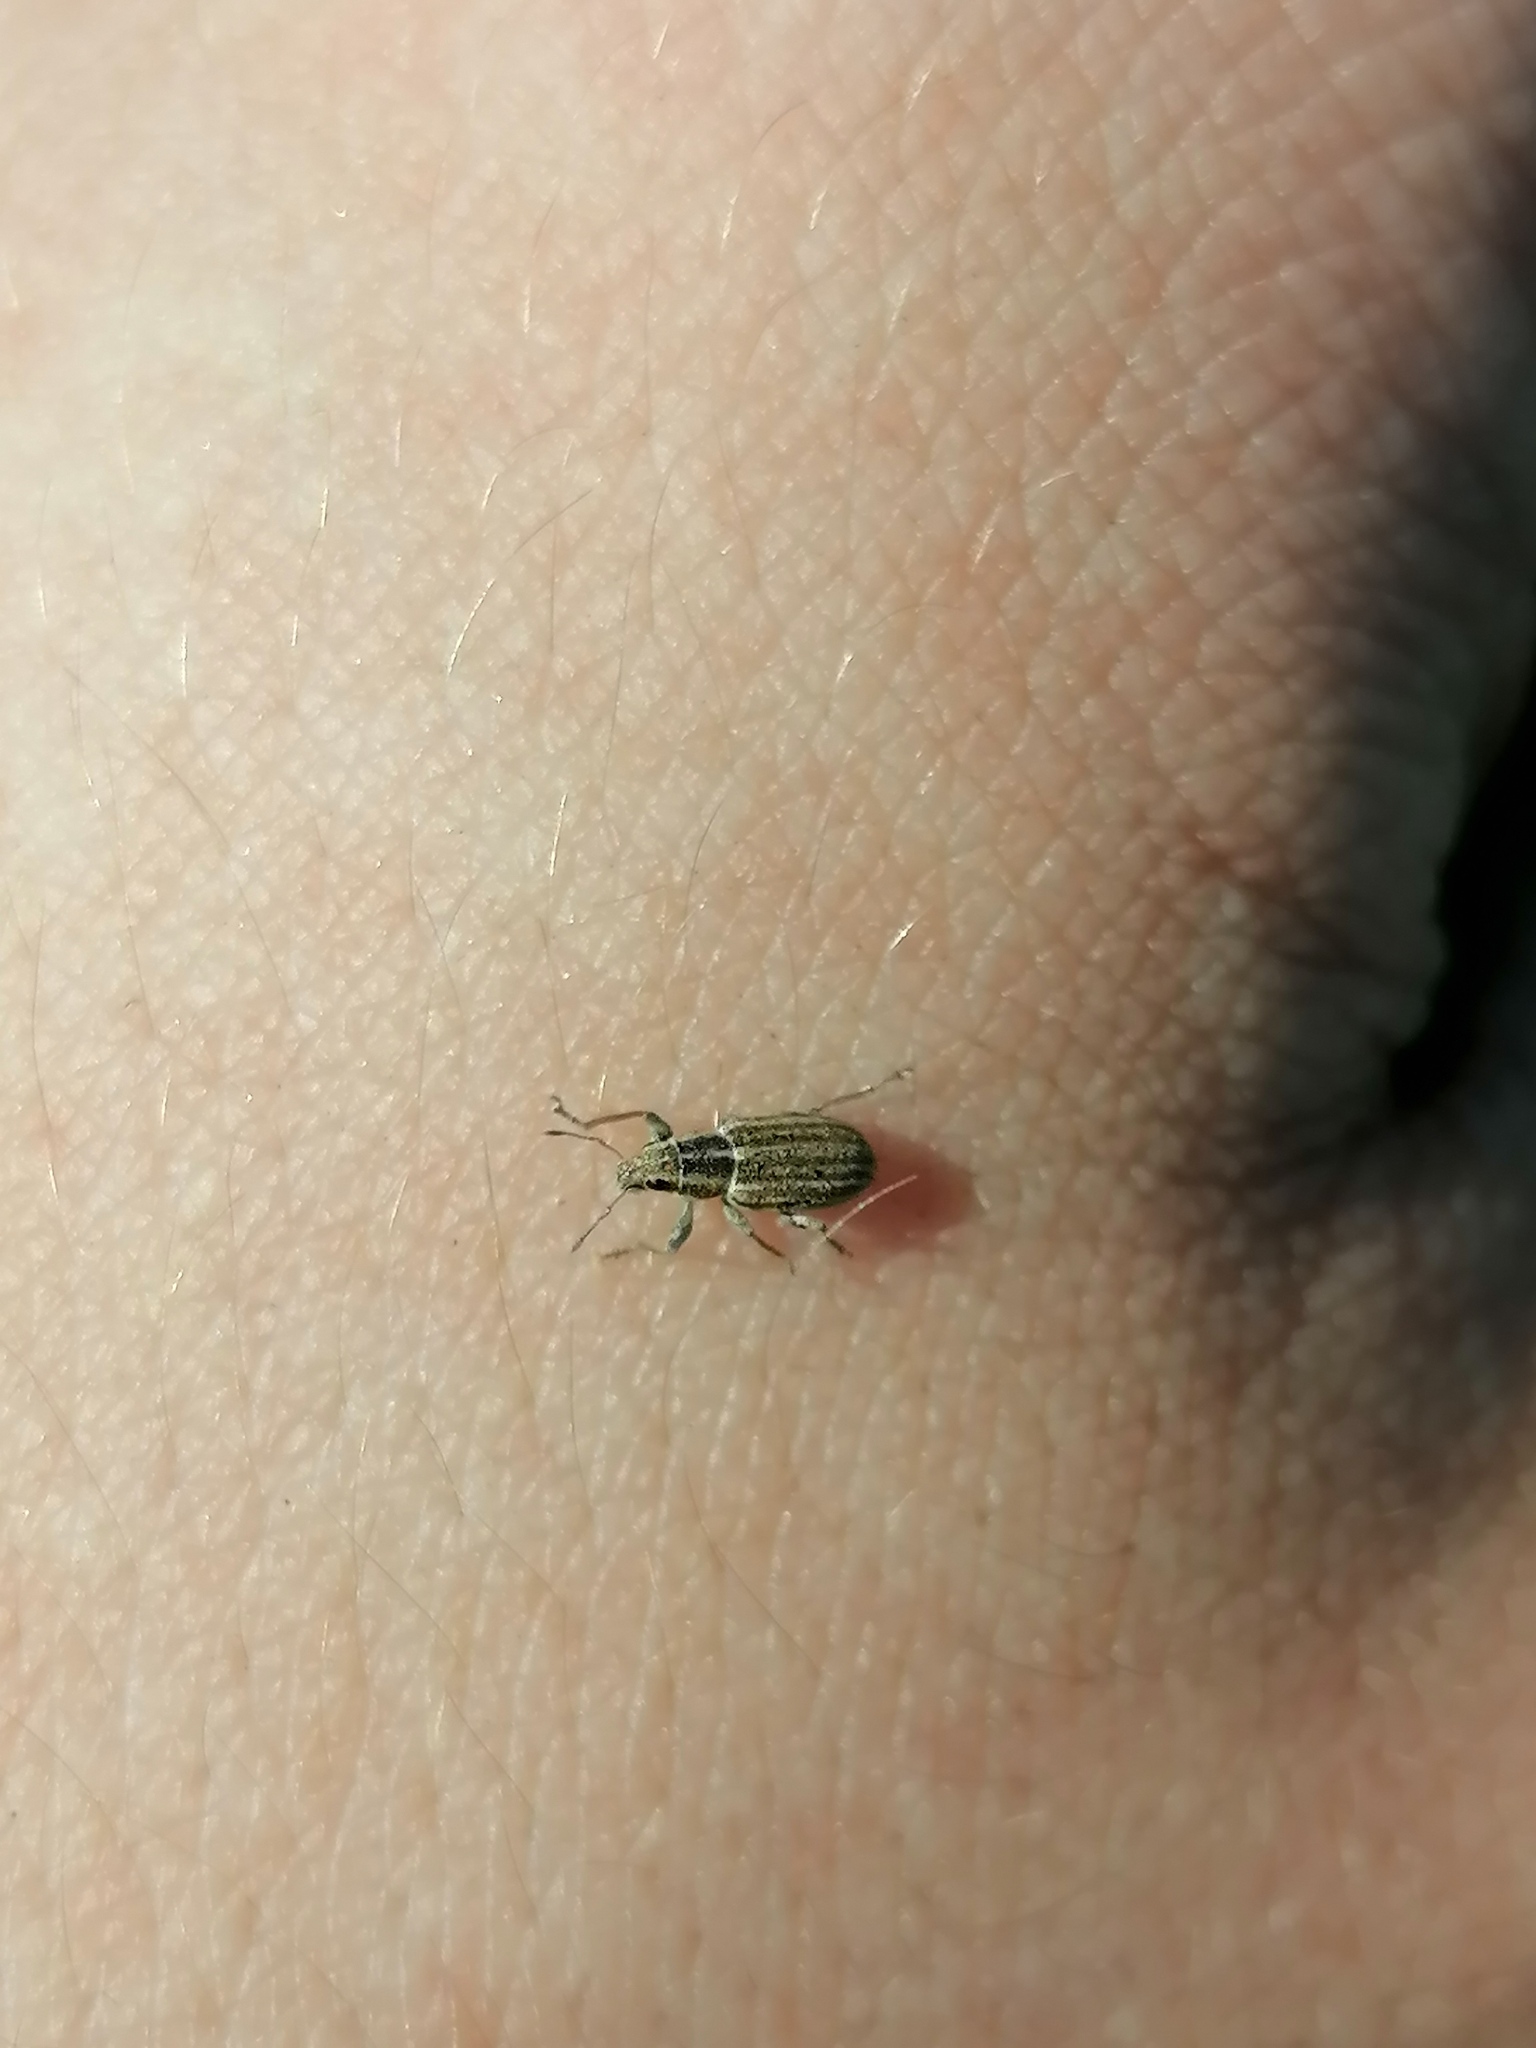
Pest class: pea_leaf_weevil